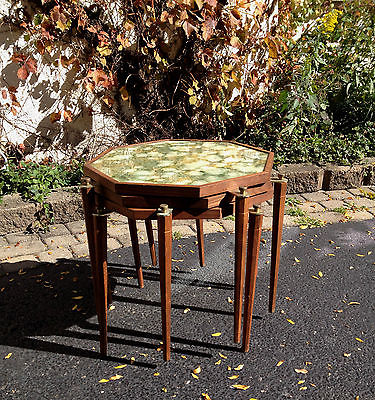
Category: table